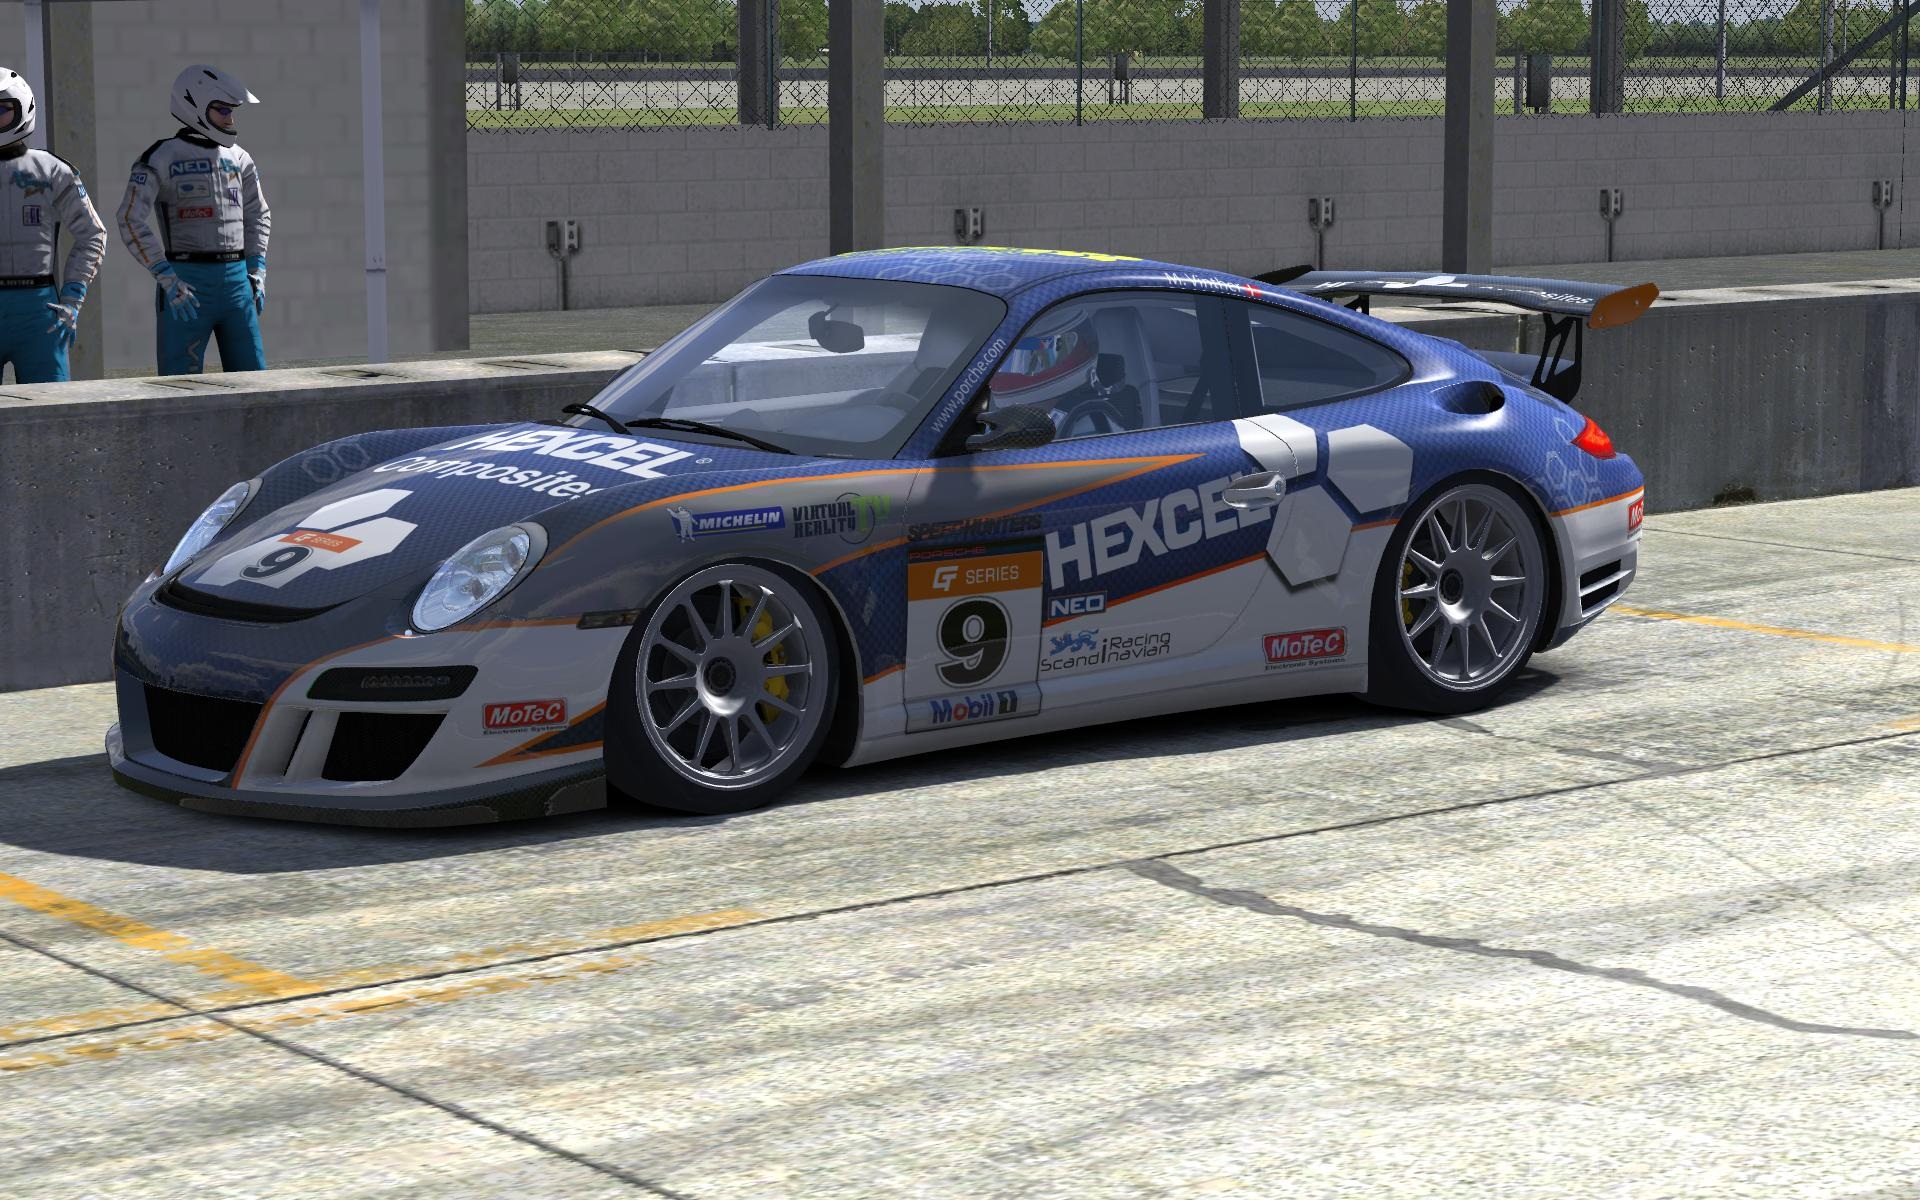
car, wheel, truck, vehicle, blue, extreme, sports car, bumper, race, competition, supercar, sports, rim, race track, convertible, porsche, land vehicle, hexcel, automobile make, automotive exterior, automotive design, luxury vehicle, performance car, porsche 911 gt3, porsche 911 gt2